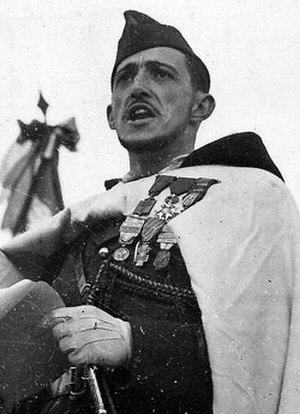
Charles Le Goasguen, président-fondateur de l'association du Mémorial Montbarey
Le fort Montbarey est un ouvrage fortifié, construit entre 1777 et 1784 à l'ouest de Brest. Utilisé pendant la Deuxième guerre mondiale par les troupes allemandes, il est aujourd'hui un mémorial-musée consacré au Finistère pendant ce conflit.
5 juillet à Brest : Charles Le Goasguen, militaire, Compagnon de la Libération et homme politique français.
15 février : René Guy Cadou, poète.